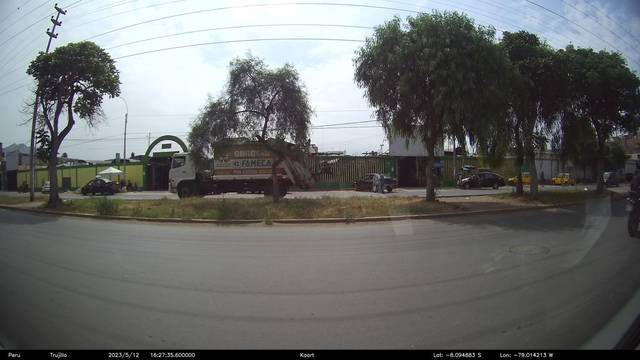
Region: Peru
Coordinates: -8.095, -79.014